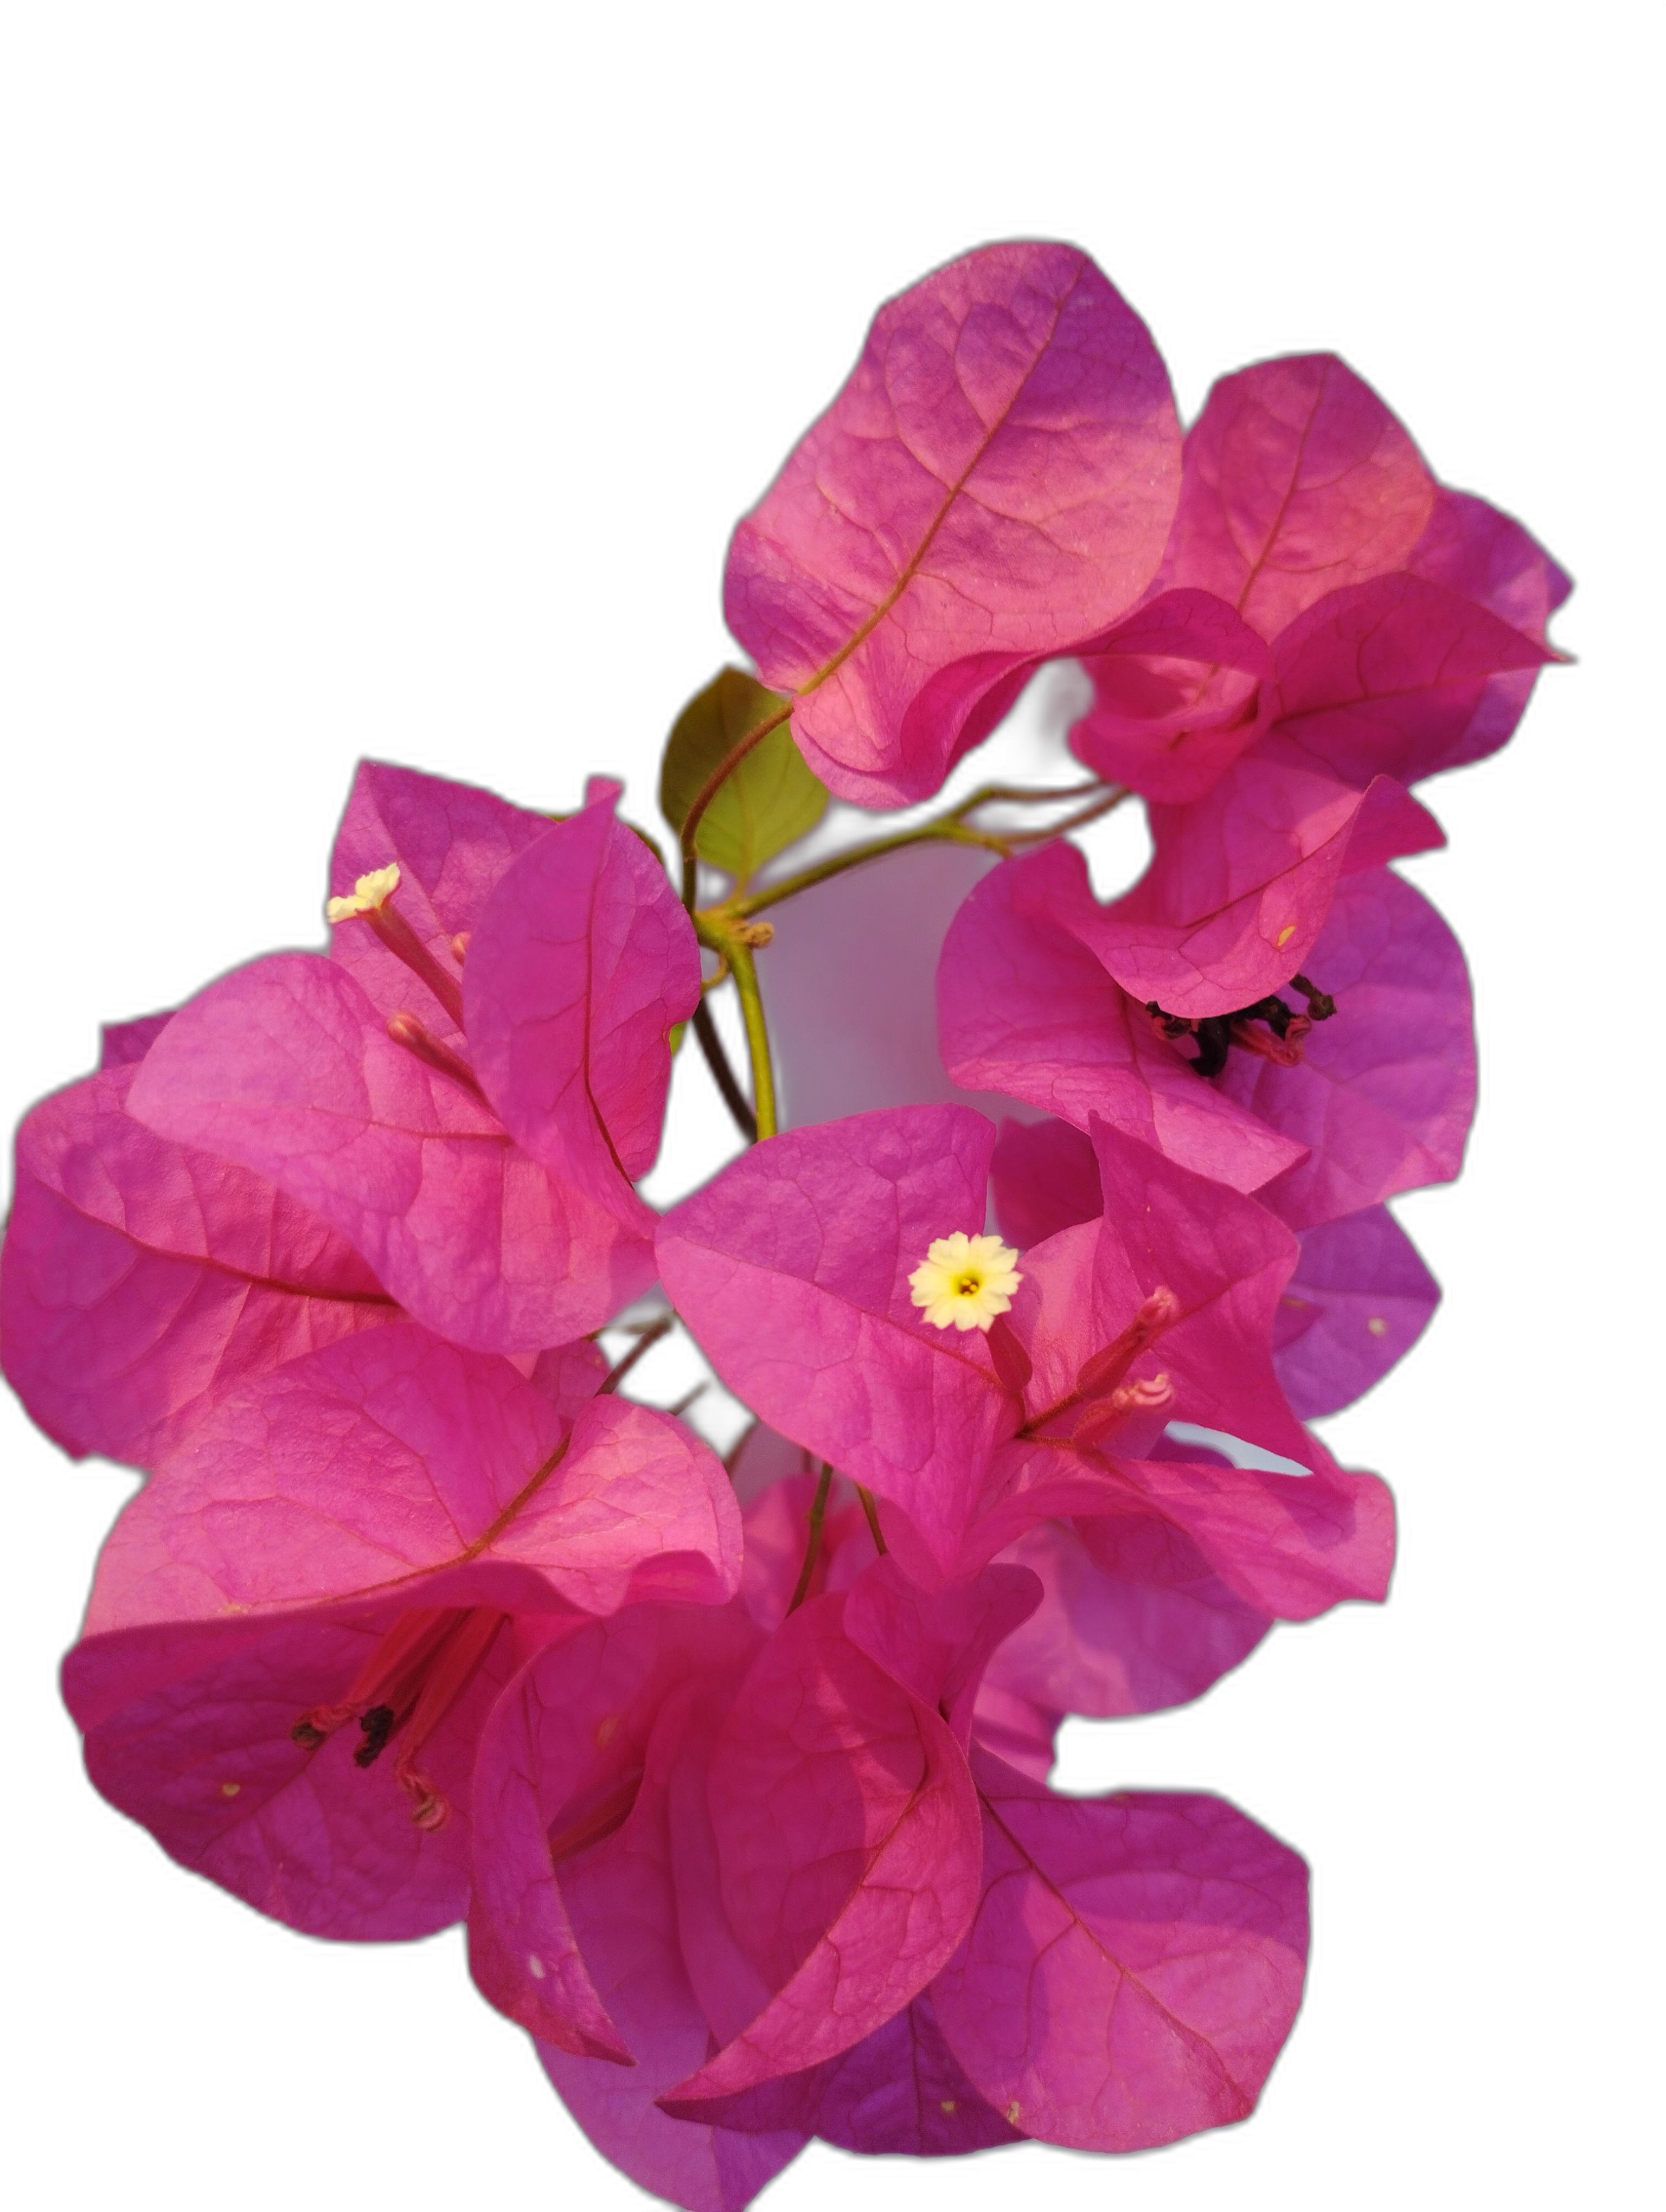
Label: Bougainvillea